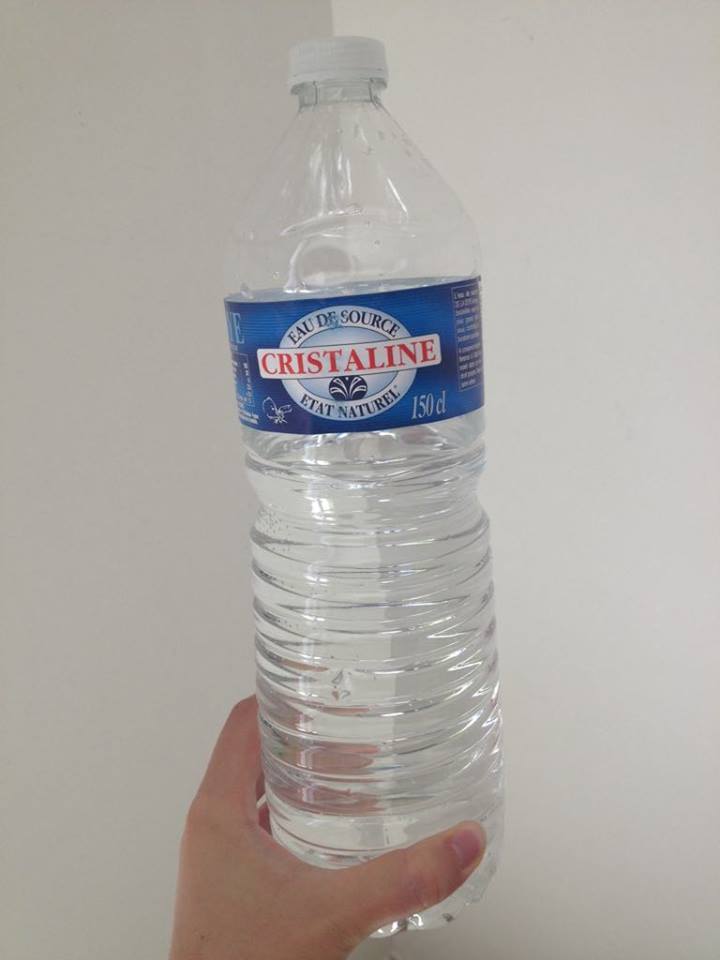
Waste category: plastic